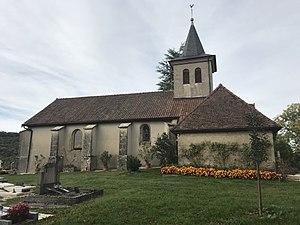
Graye-et-Charnay (Jura, France) en octobre 2017.
Graye-et-Charnay est une commune française située dans le département du Jura en région Bourgogne-Franche-Comté.